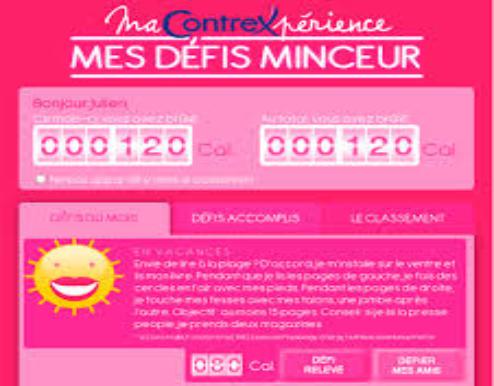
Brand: contrex
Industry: Food